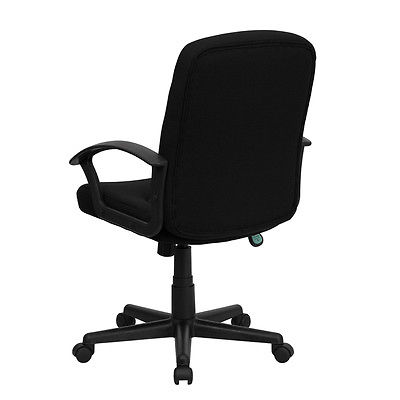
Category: chair